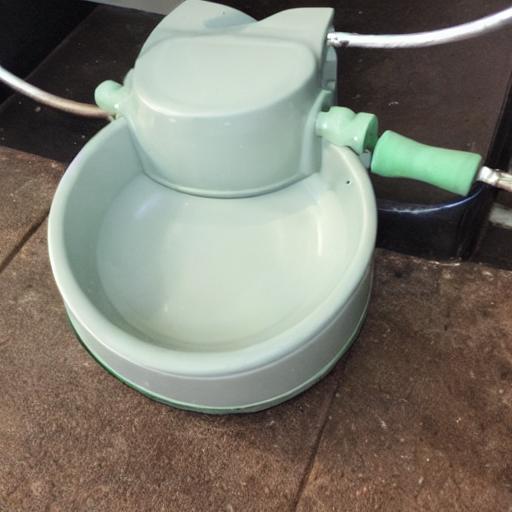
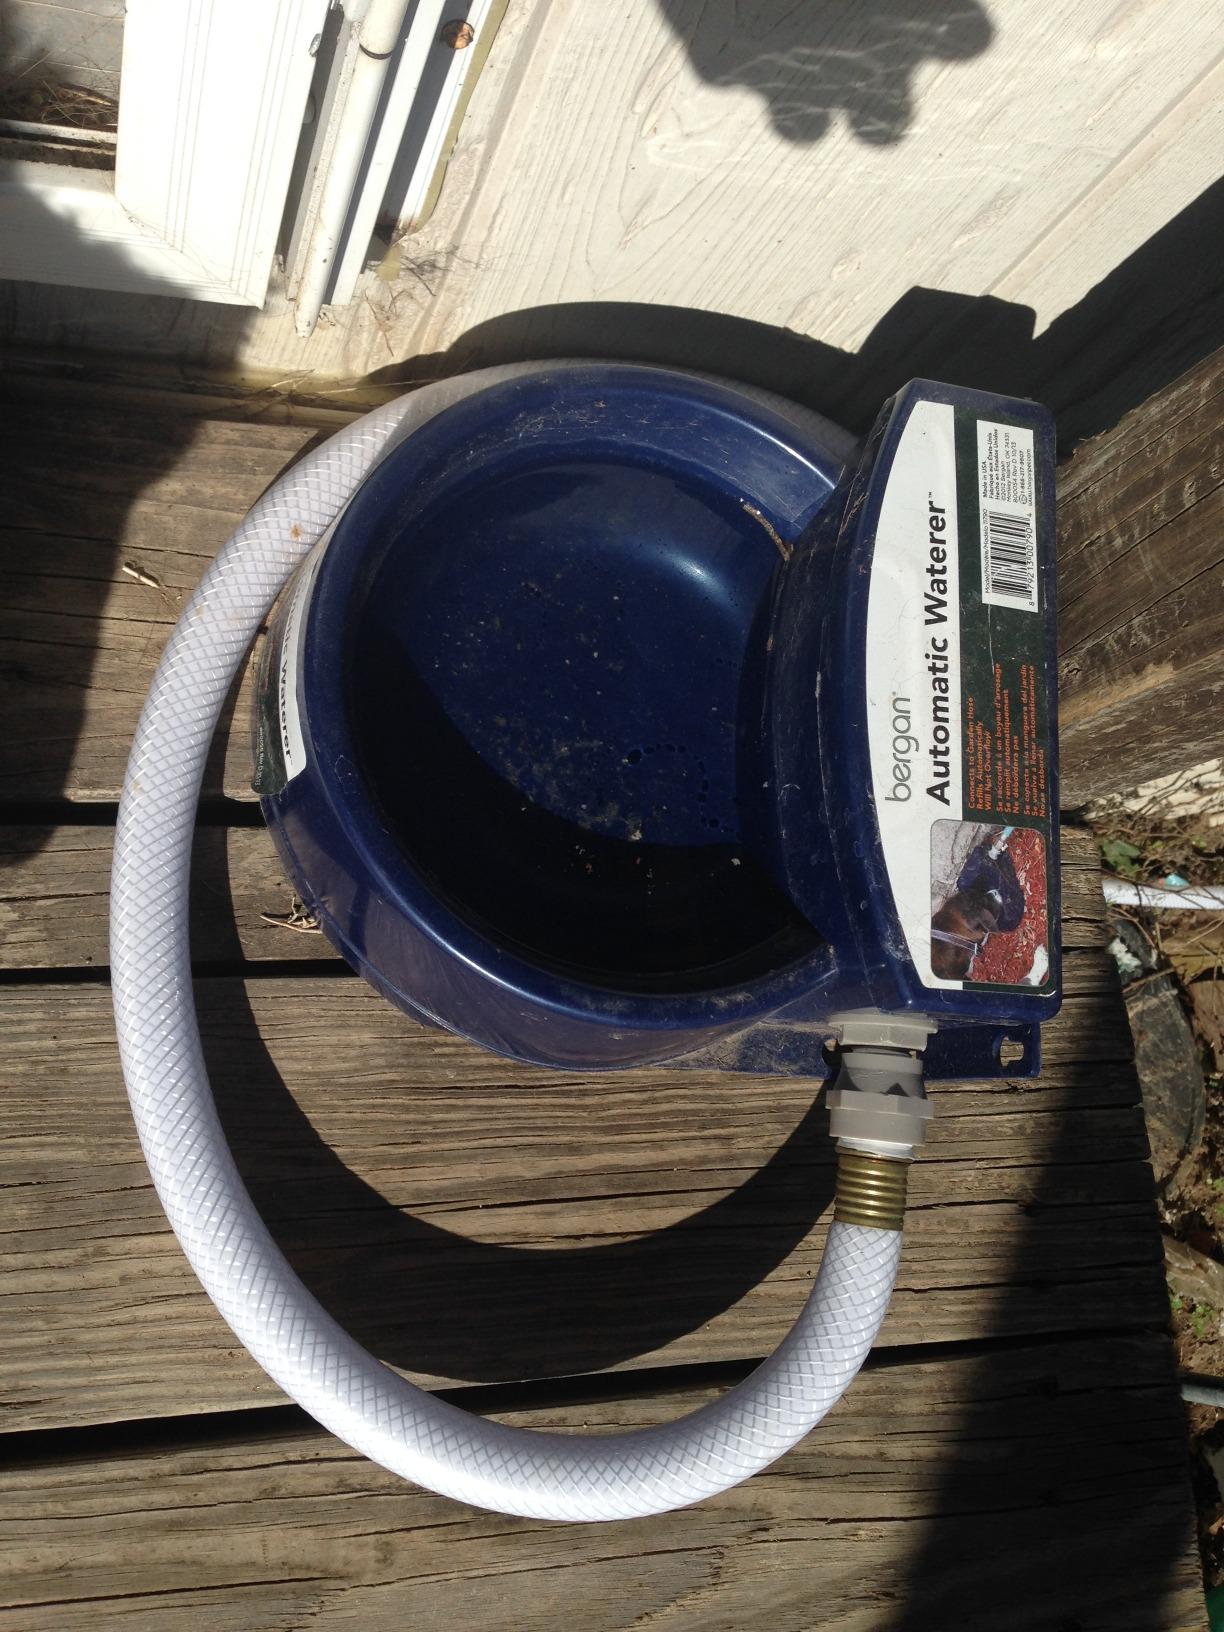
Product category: items_bowl
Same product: no